Huddart Parker

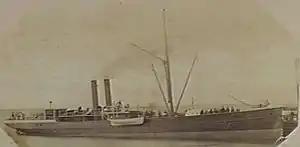
"Alert", built for Huddart Parker in 1877 and wrecked in 1893

The company was founded on 1 August 1876 in Geelong as Huddart, Parker & Co. Pty. Ltd, by James Huddart, Thomas J. Parker, John. Traill, and Captain T. Webb. Earlier, in the 1850s, James Huddart's uncle, Captain Peter Huddart had made his fortune importing coal for use in the Victorian goldfields. He was the first major operator handling coal from the port of Geelong. Parker was a merchant who arrived in Geelong from London in 1853. The trading activities each built up through the gold-rush era and beyond led to a linking of the businesses of their descendants and successors, to become Huddart Parker & Company.